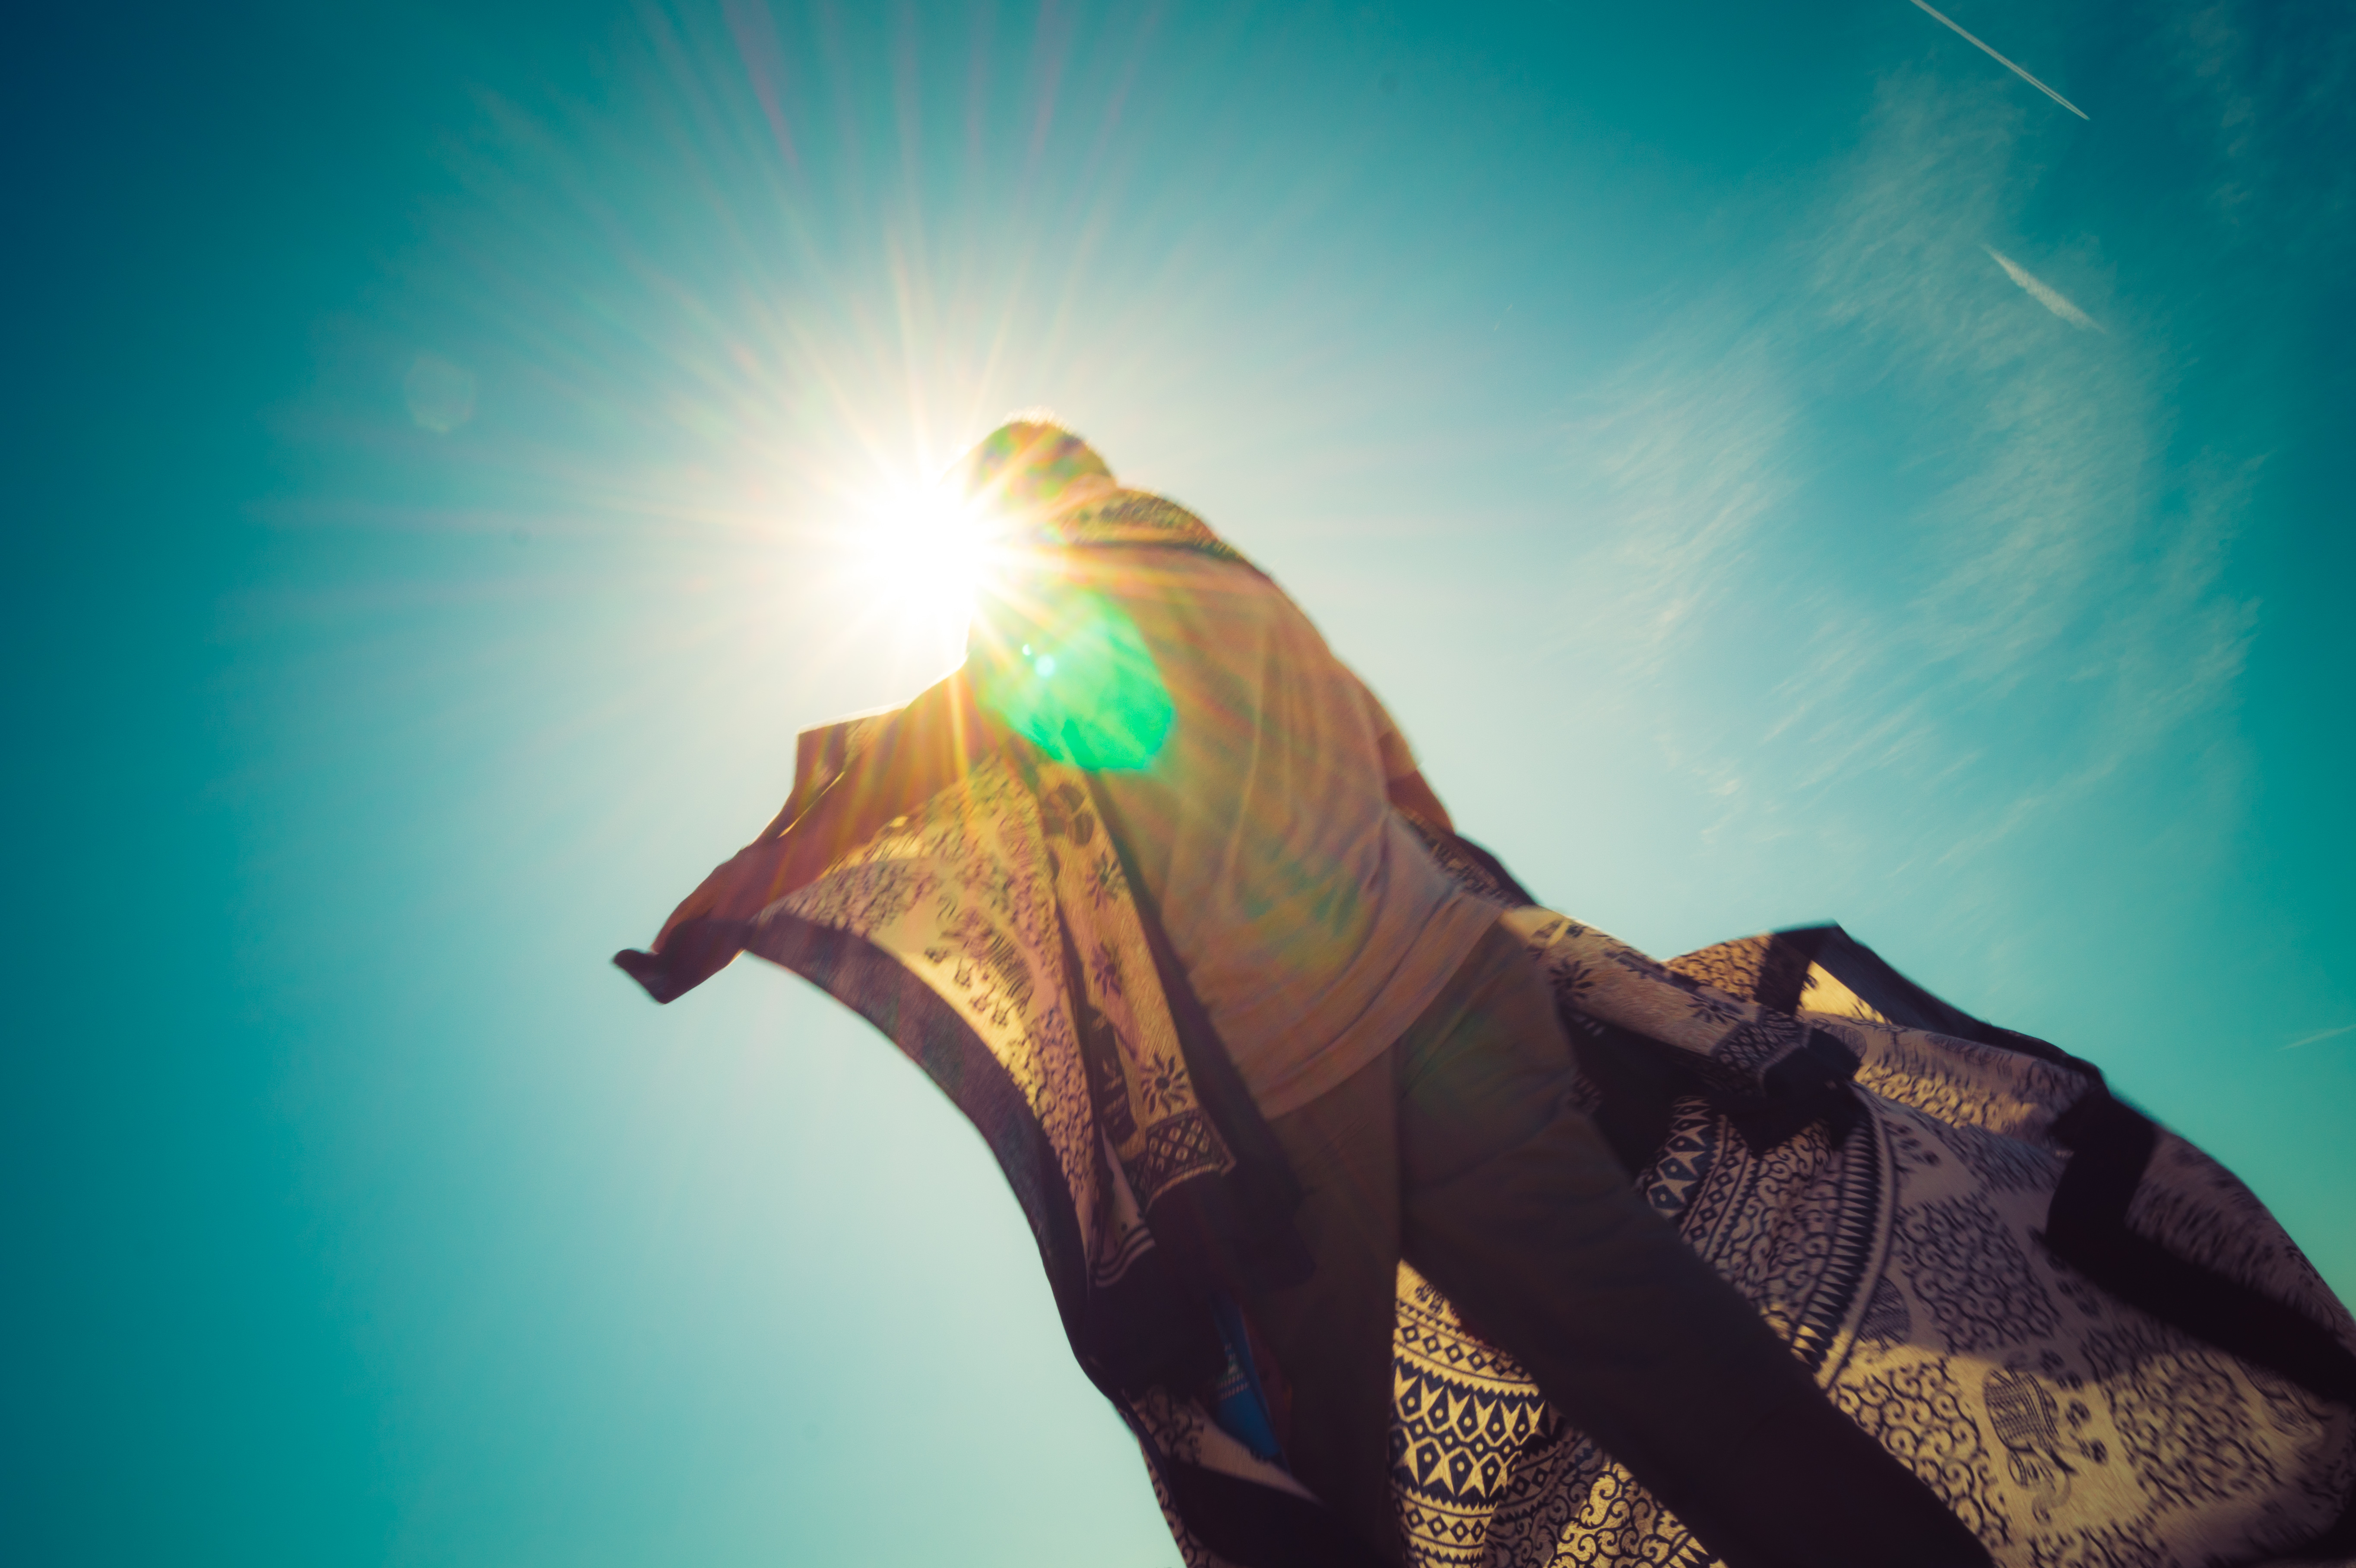
hand, man, beach, light, sky, sun, street, sunlight, star, desert, wind, color, blue, cloth, barcelona, scarf, candid, art, spain, turquoise, catalunya, beautiful, fine, windy, streetscene, sonystreetphotographer, beduin, atmosphere of earth, computer wallpaper